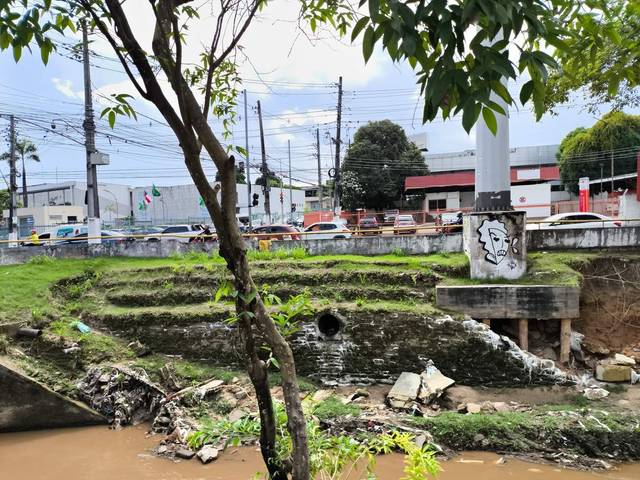
Region: Brazil
Coordinates: -3.11, -60.05